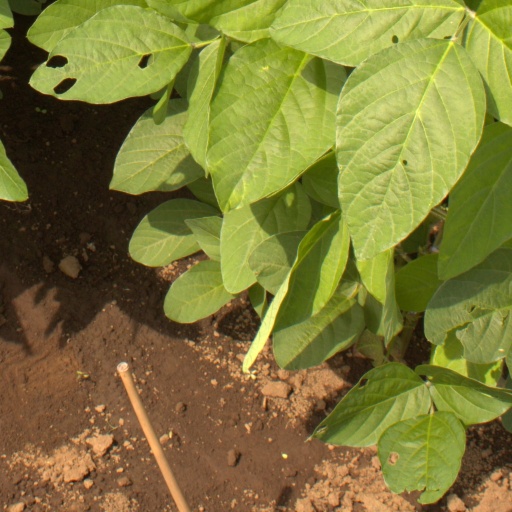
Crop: soybean